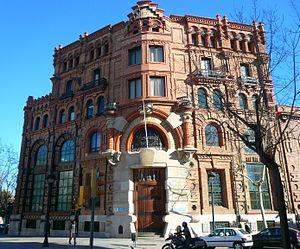
Pere Falqués i Urpí, né en 1850 à Barcelone et mort le 22 août 1916 à Barcelone est un architecte moderniste catalan.